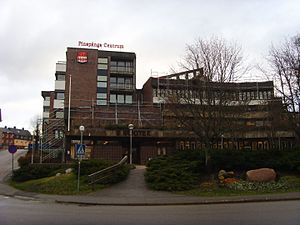
Finspångs kommun
Finspångs kommun ligger i den nordlige del af det svenske län Östergötlands län. Kommunens administrationscenter ligger i byen Finspång. Sveriges første statsminister Louis Gerhard De Geer blev født i Finspång.